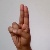
The image shows a hand gesture representing the letter 'U' in Indian Sign Language.